Thorncliffe Park

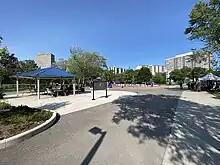
R.V. Burgess Park

The Toronto District School Board operates two schools in Thorncliffe Park: Fraser Mustard Early Learning Academy, and Thorncliffe Park Public School.